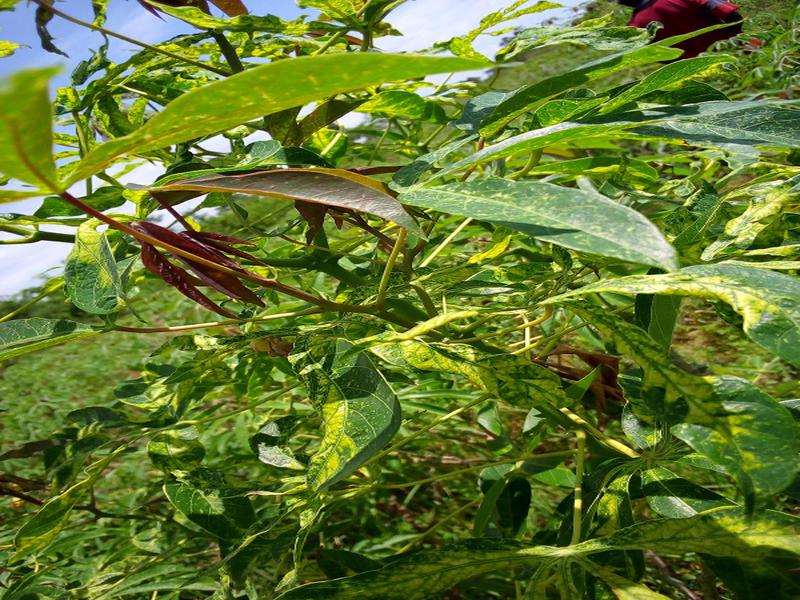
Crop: cassava
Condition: mosaic_disease